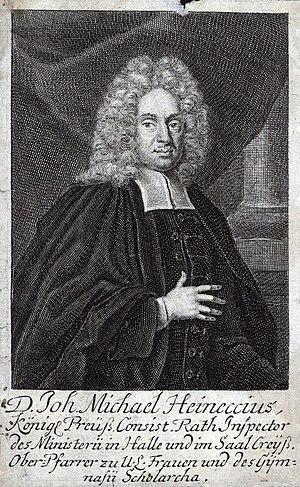
Johann Michael Heineccius est un prédicateur et théologien allemand, frère de Johann Gottlieb Heineccius. Il est né le 14 décembre 1674 à Eisenberg et mort le 1ᵉʳ septembre 1722 à Halle.